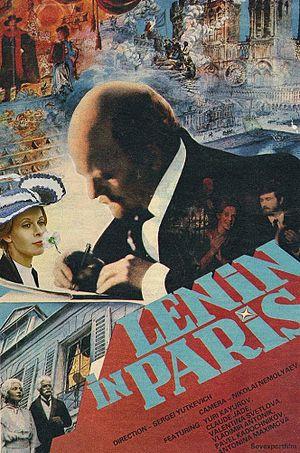
Lénine à Paris est un film soviétique de Sergueï Ioutkhevitch sorti en 1981.